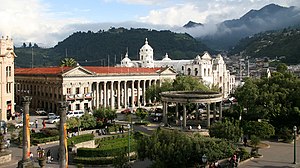
Quetzaltenango
Quetzaltenango er Guatemalas næststørste by, efter Guatemala City, og er hovedby i Quetzaltenango-departementet. I 2000 havde byen et anslået indbyggertal på 250.000. Befolkningen består af omkring 50 procent oprindelig befolkning, 49 procent mestizer og 1 procent af andre racer. Byen er stærkt påvirket af områdets mayakultur. Quetzaltenango ligger i en dal, 2.333 meter over havets overflade.